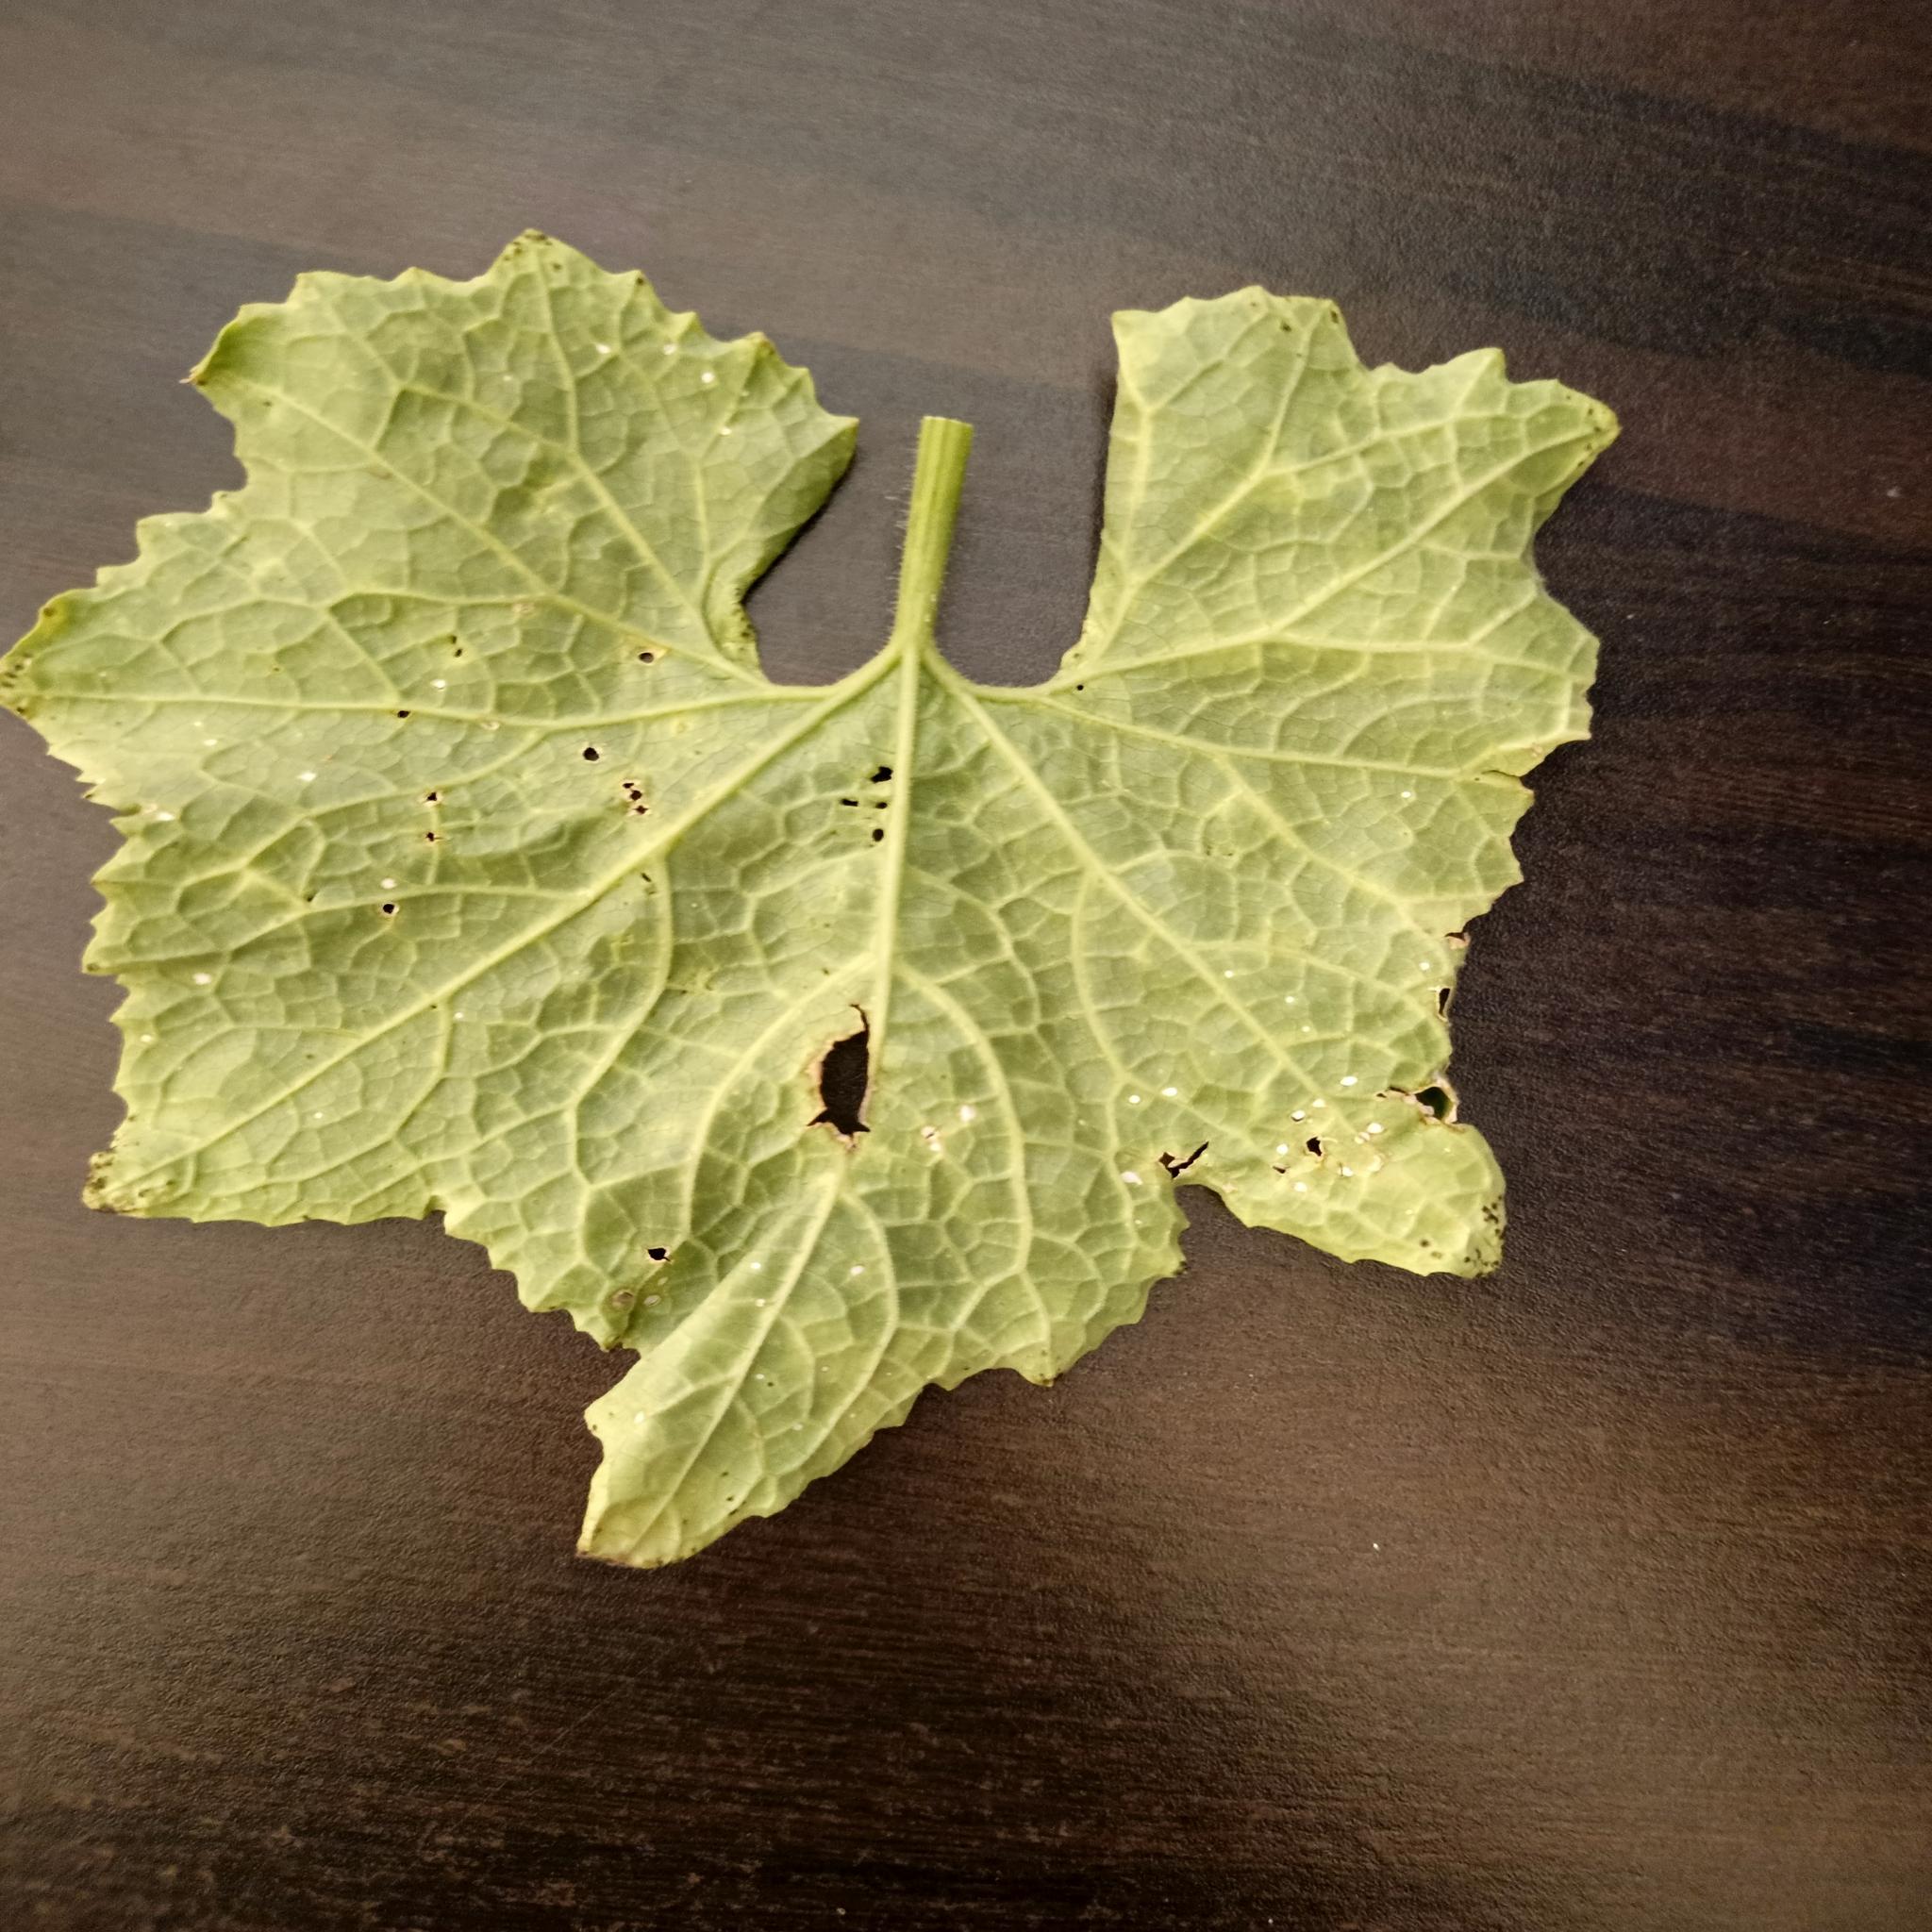
Label: Downy mildew